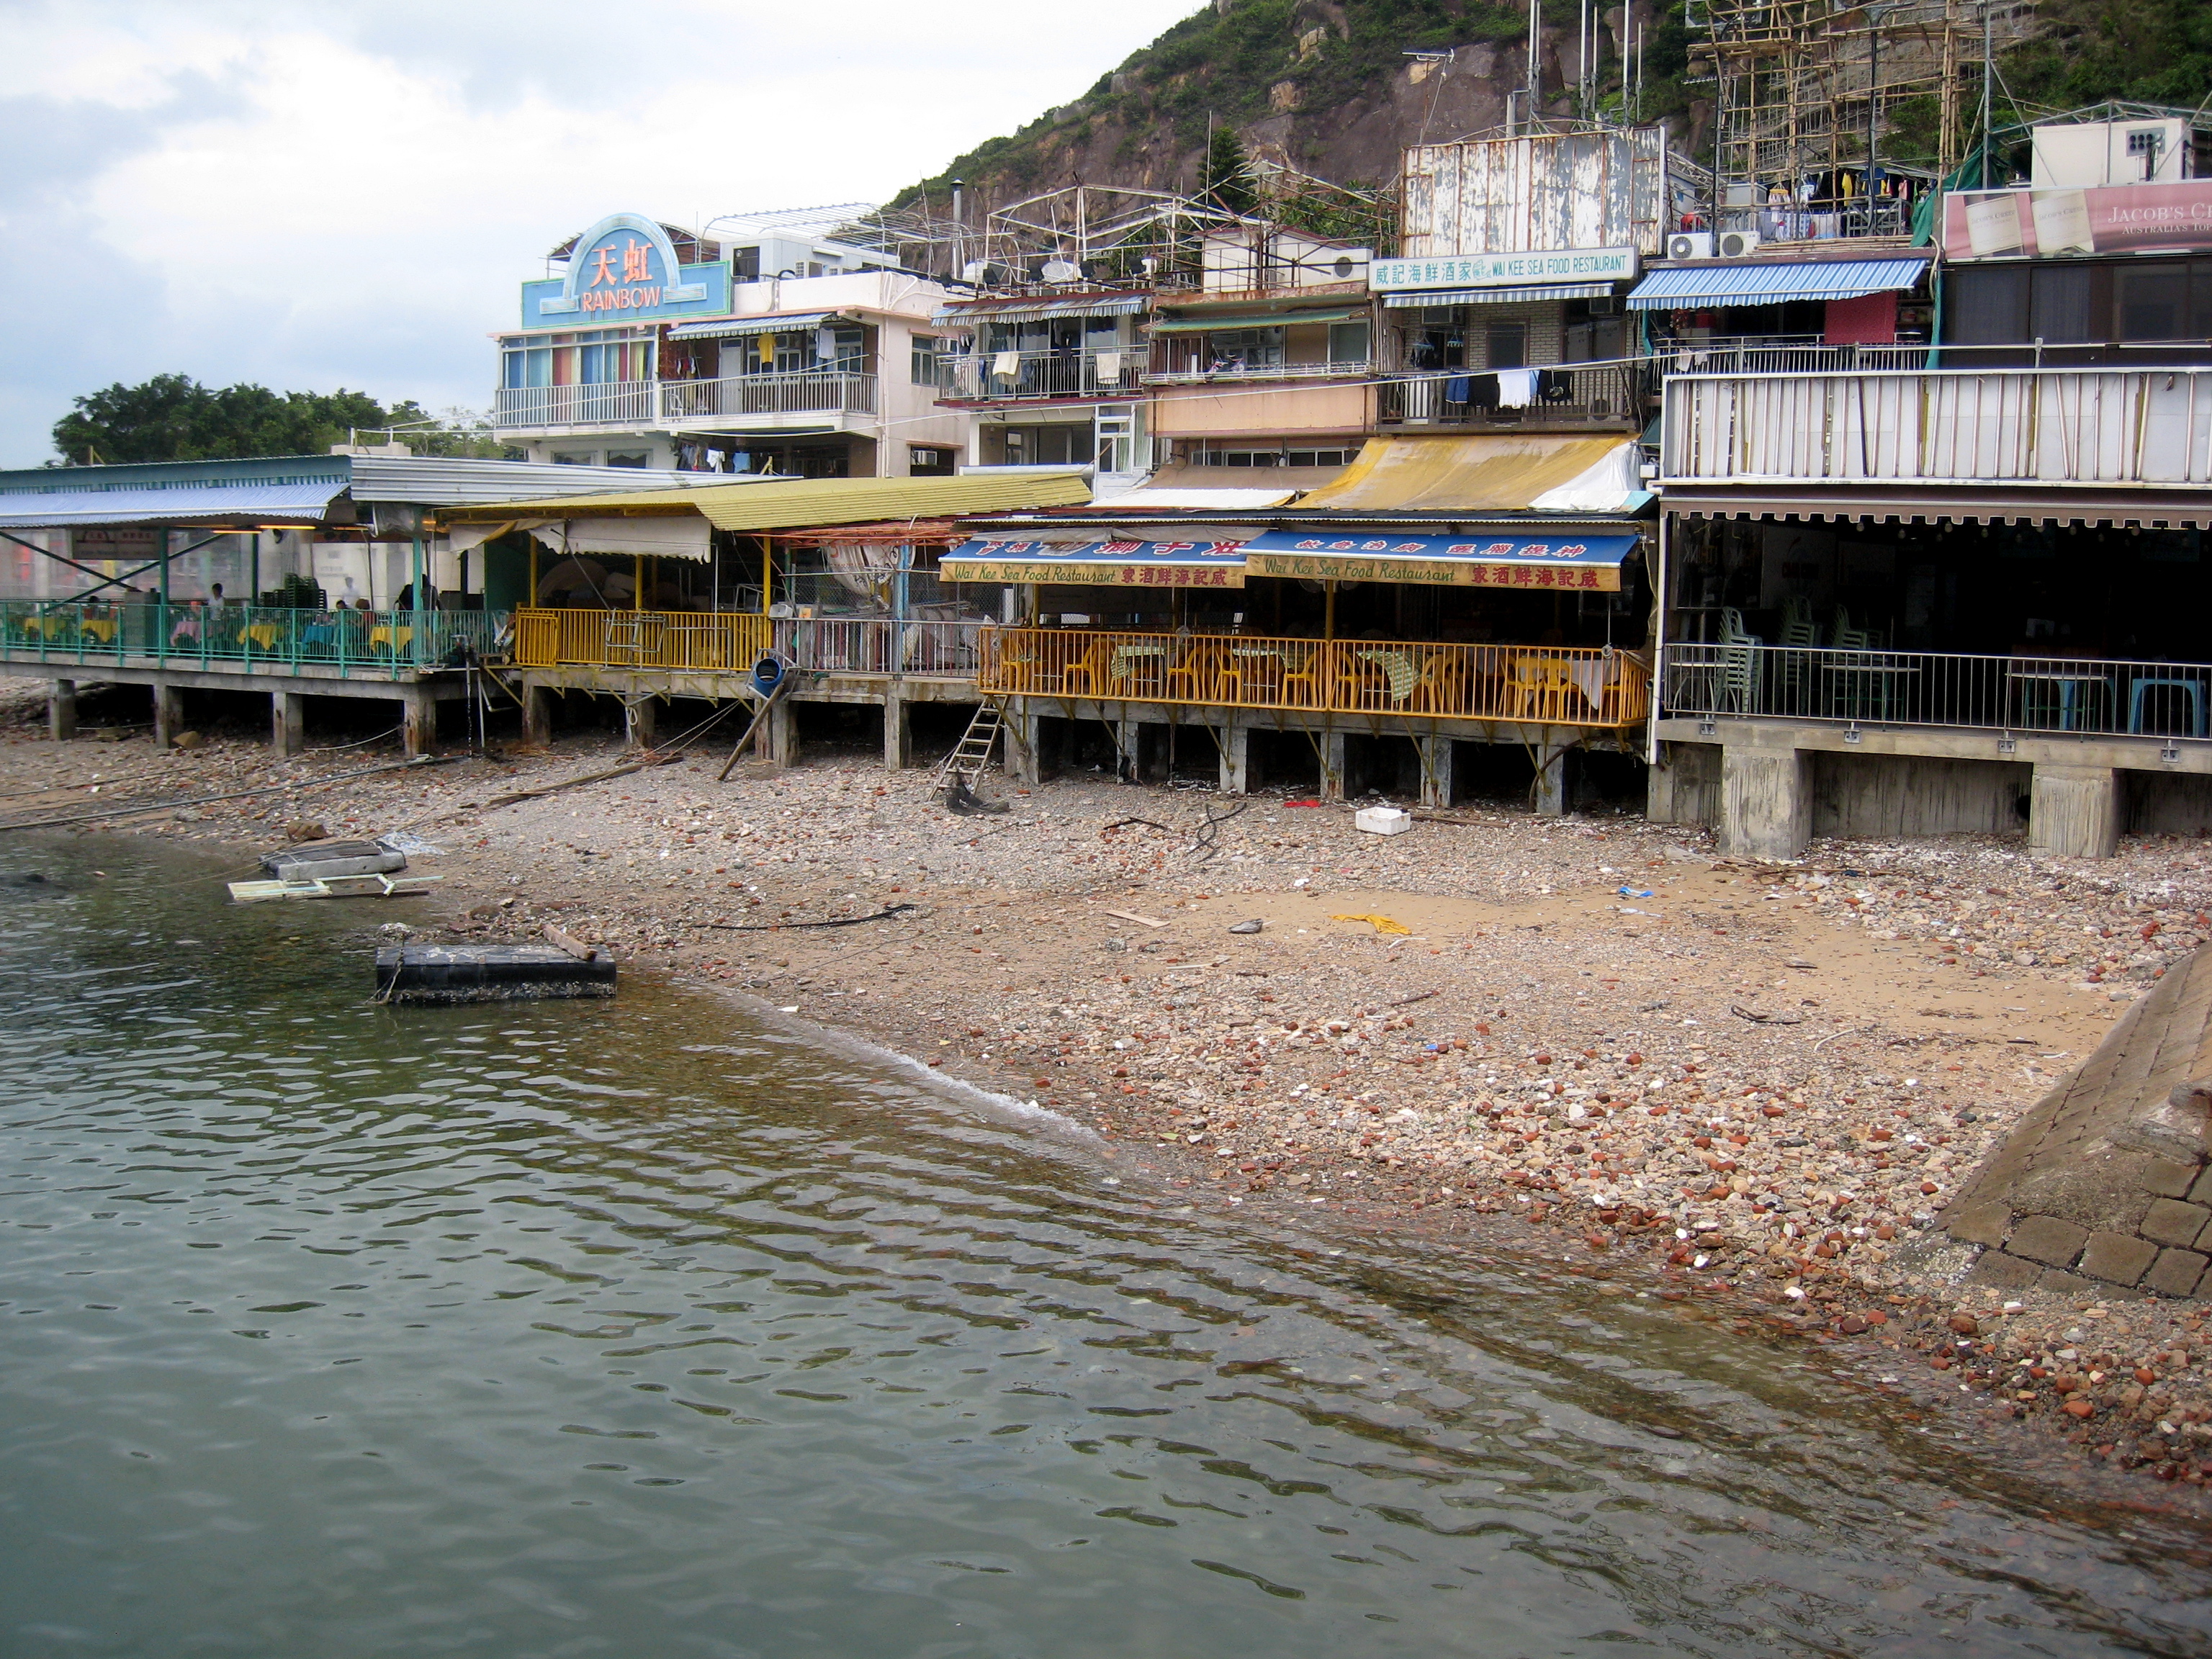
sea, river, transport, vehicle, waterway, hongkong, lamma